Zugdidi

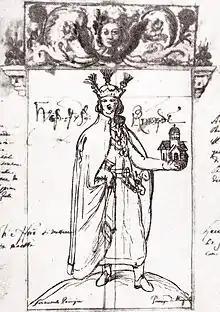
Prince Levan II Dadiani by Teramo Castelli

Between the 17th and 19th centuries, Zugdidi was one of the important political and cultural centres of Mingrelia, as well as of Georgia as a whole. A famous Georgian medieval epic poem, The Knight in the Panther's Skin, was rewritten there by Mamuka Tavakalashvili at the court of Prince Levan II Dadiani, in 1646.